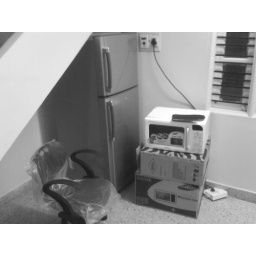
The fridge and its friendly oven are given company by a chair @ Bangalore